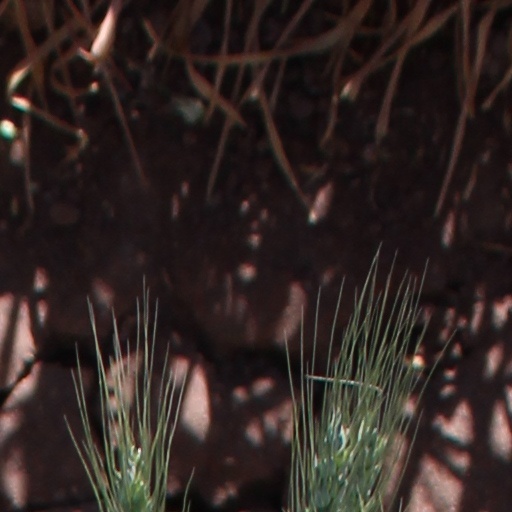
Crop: wheat